Sky position (RA, Dec in degrees): 239.787, 5.248
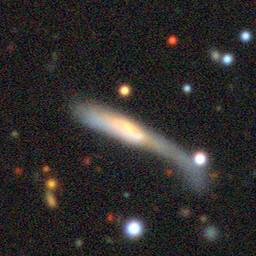
Galaxy morphology: Disturbed Galaxies